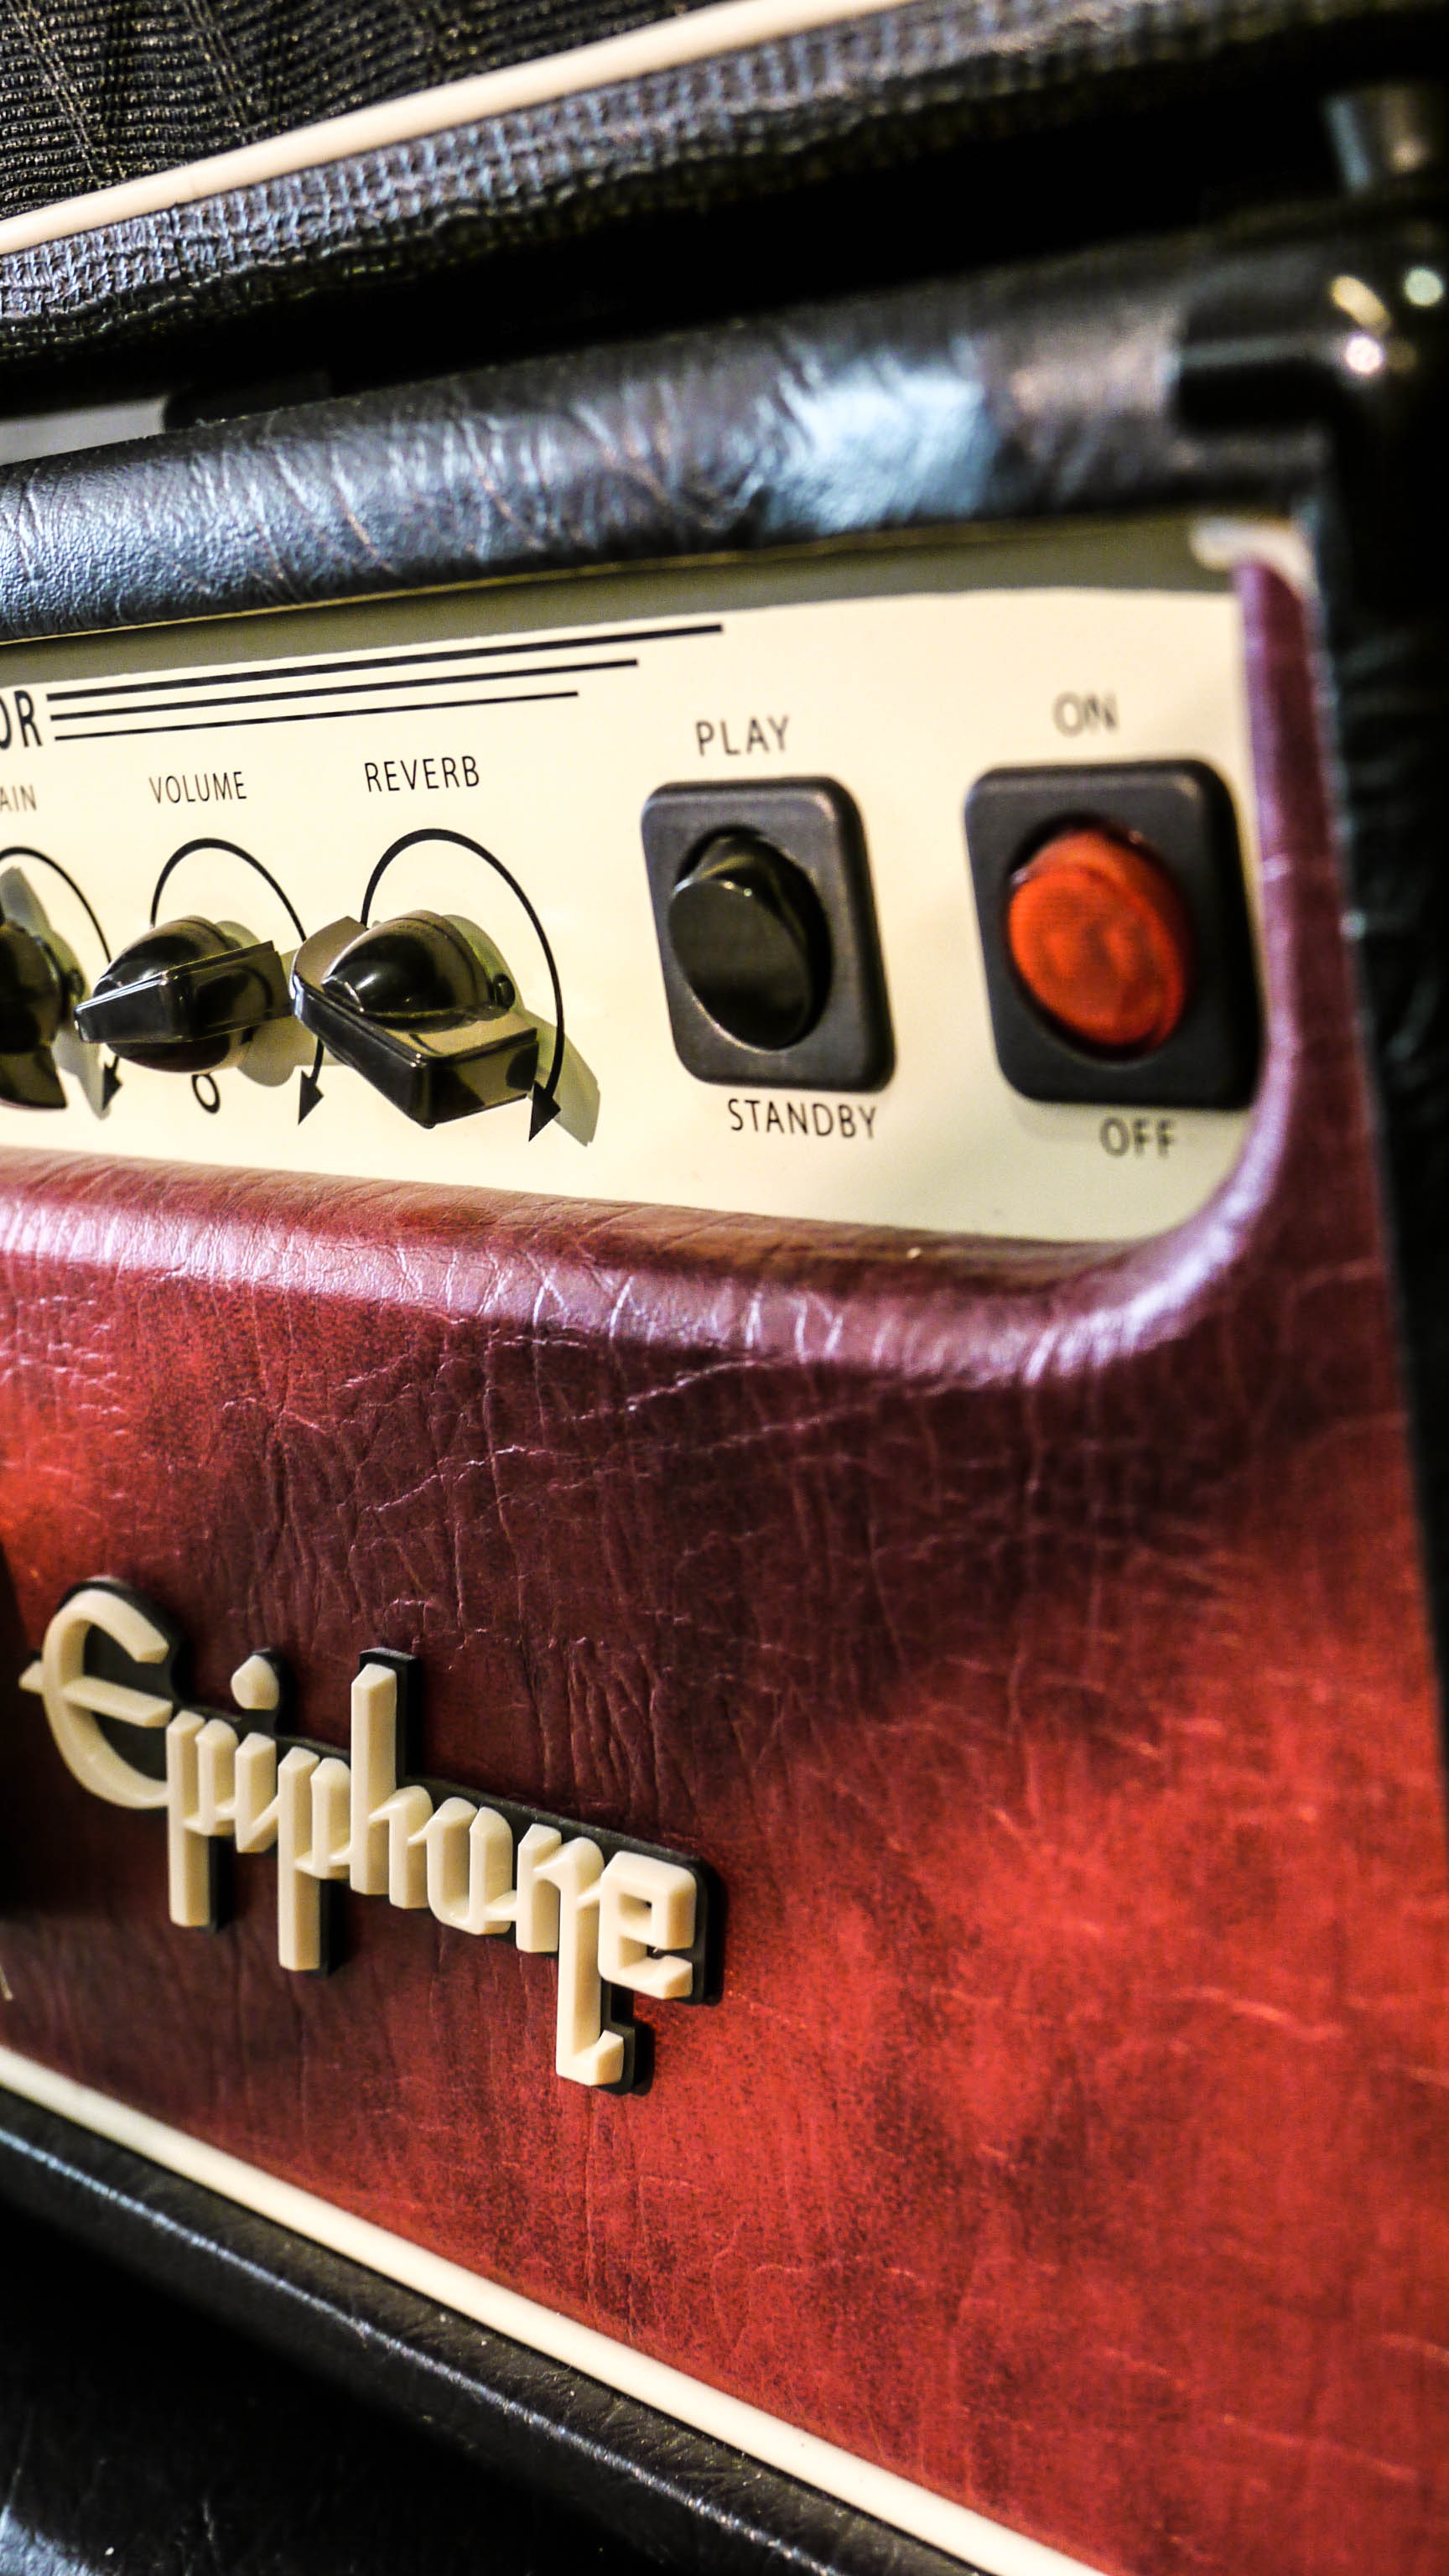
car, guitar, red, vehicle, amp, electronics, epiphone, automobile make, automotive exterior, electronic instrument, vehicle registration plate